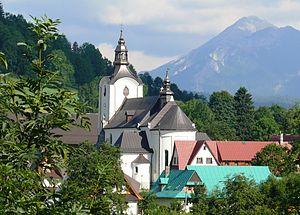
Poronin est un village de Petite-Pologne située au pied des Hautes Tatras à 7 km de Zakopane. Il compte environ 3 500 habitants.